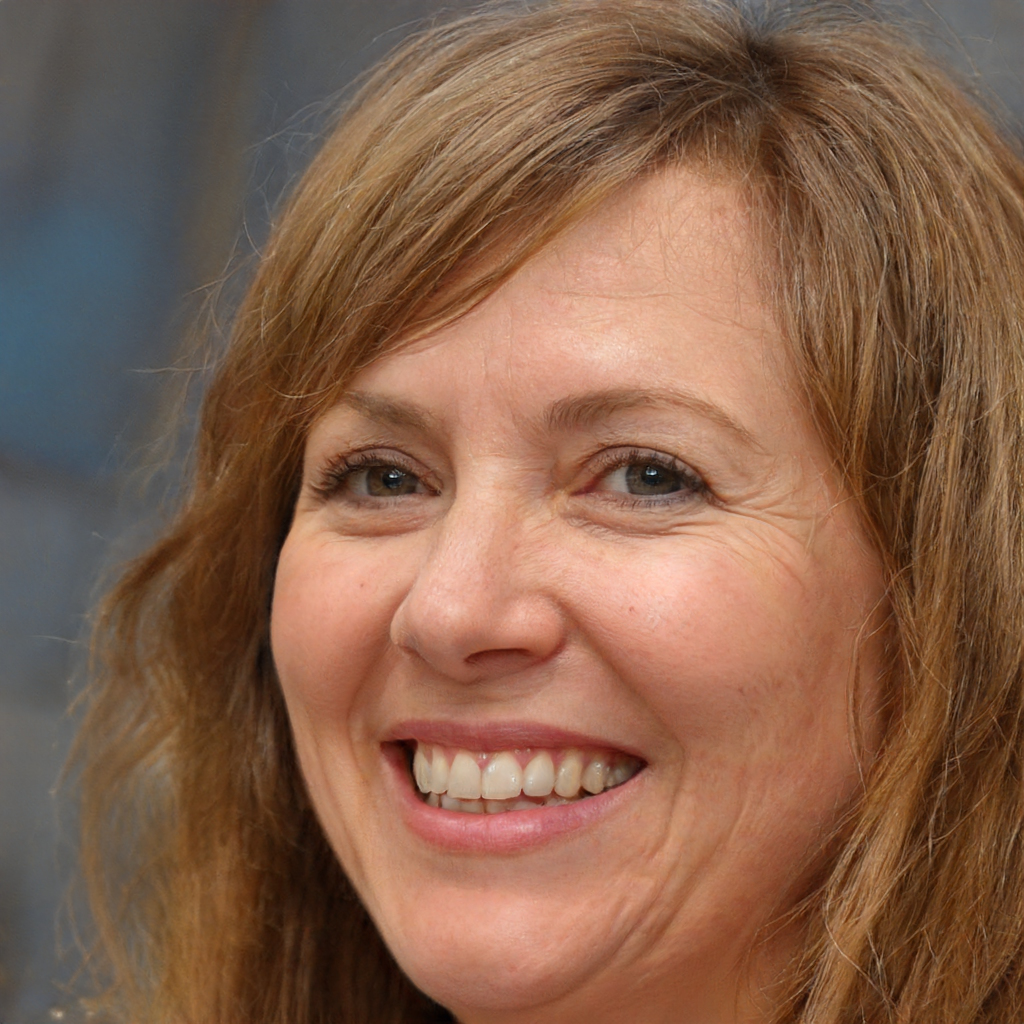
Gender: Female